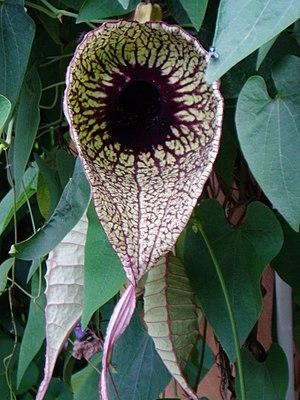
Aristolochia grandiflora est une espèce de plante de la famille des Aristolochiaceae.